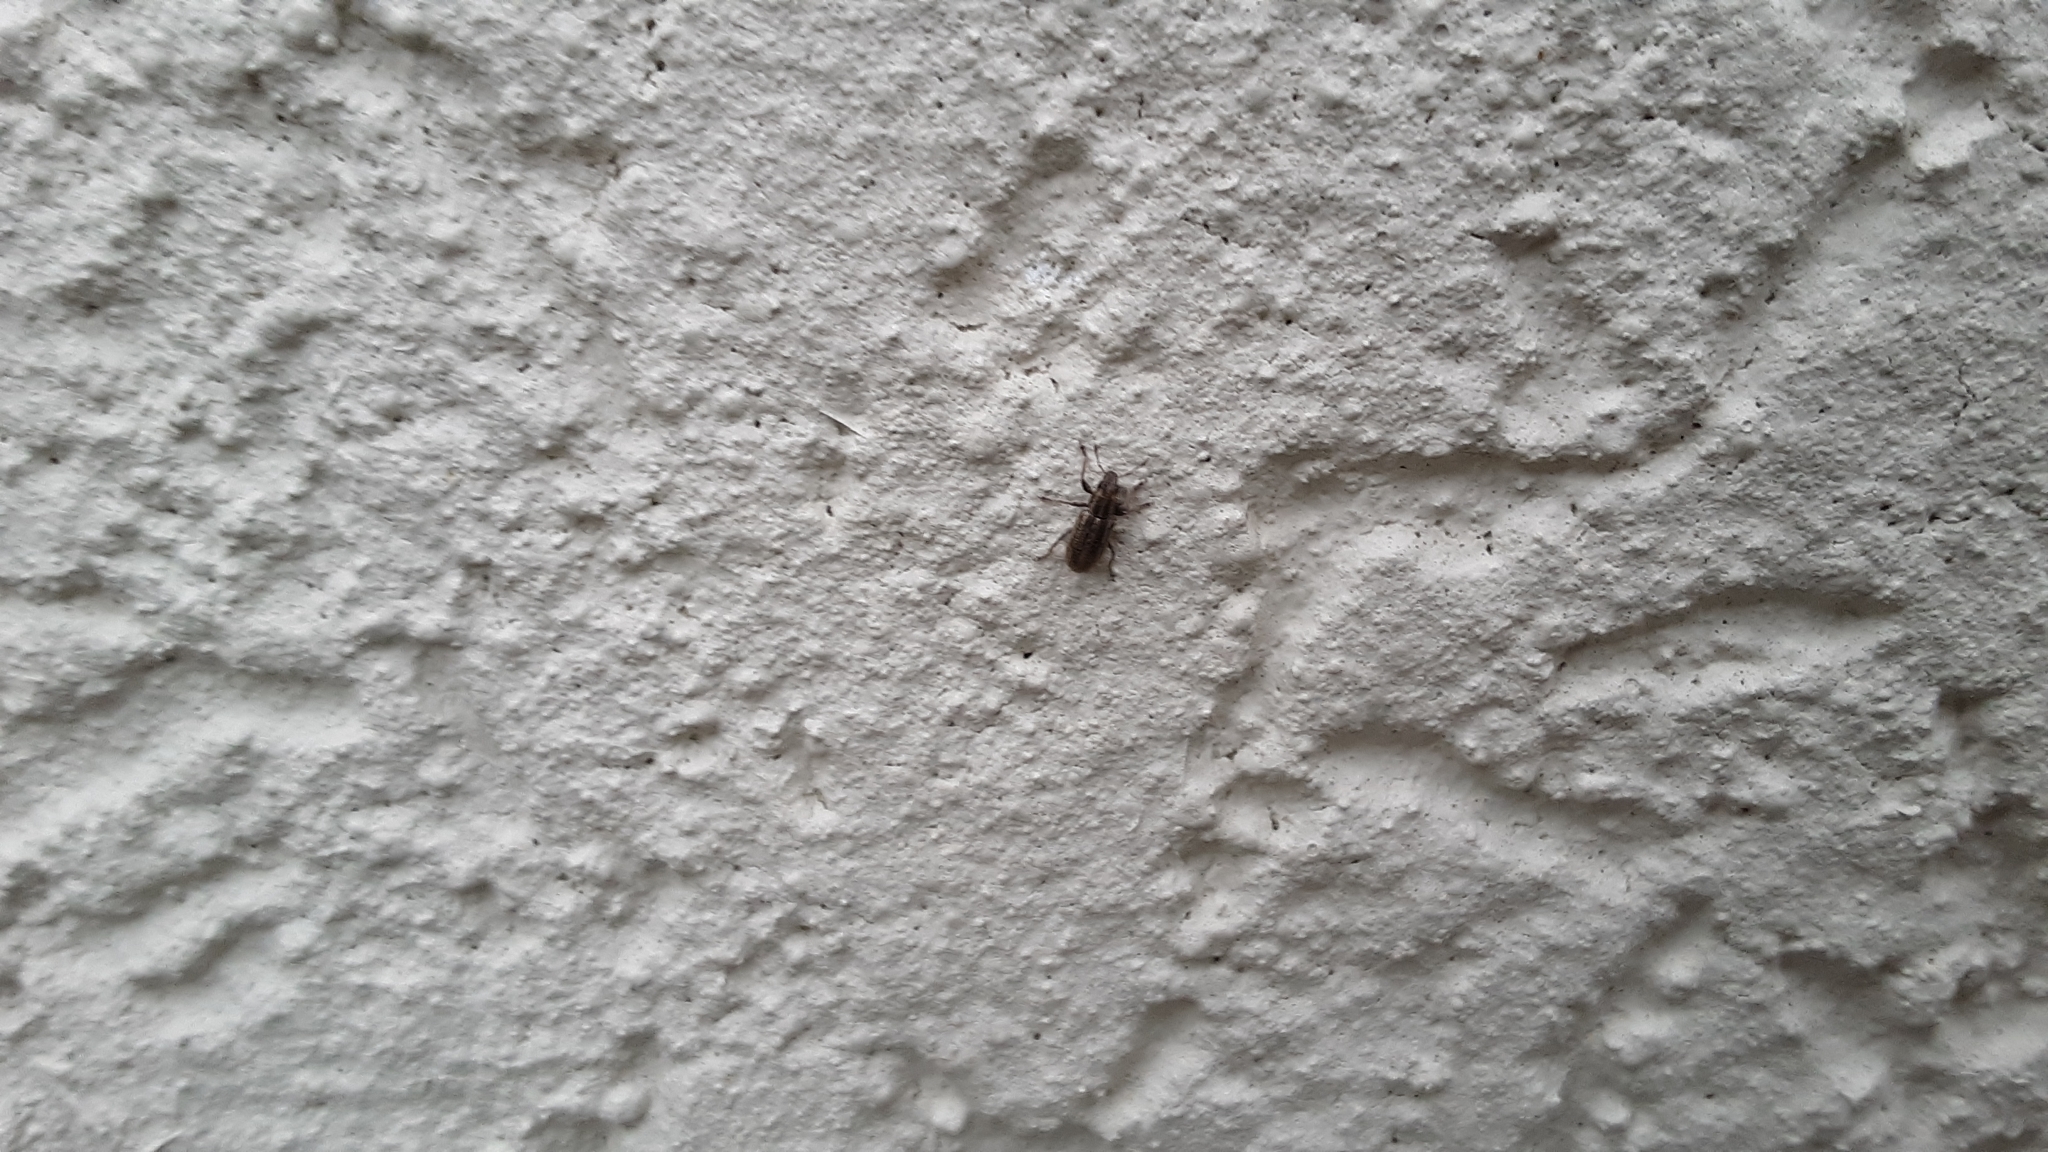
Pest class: pea_leaf_weevil